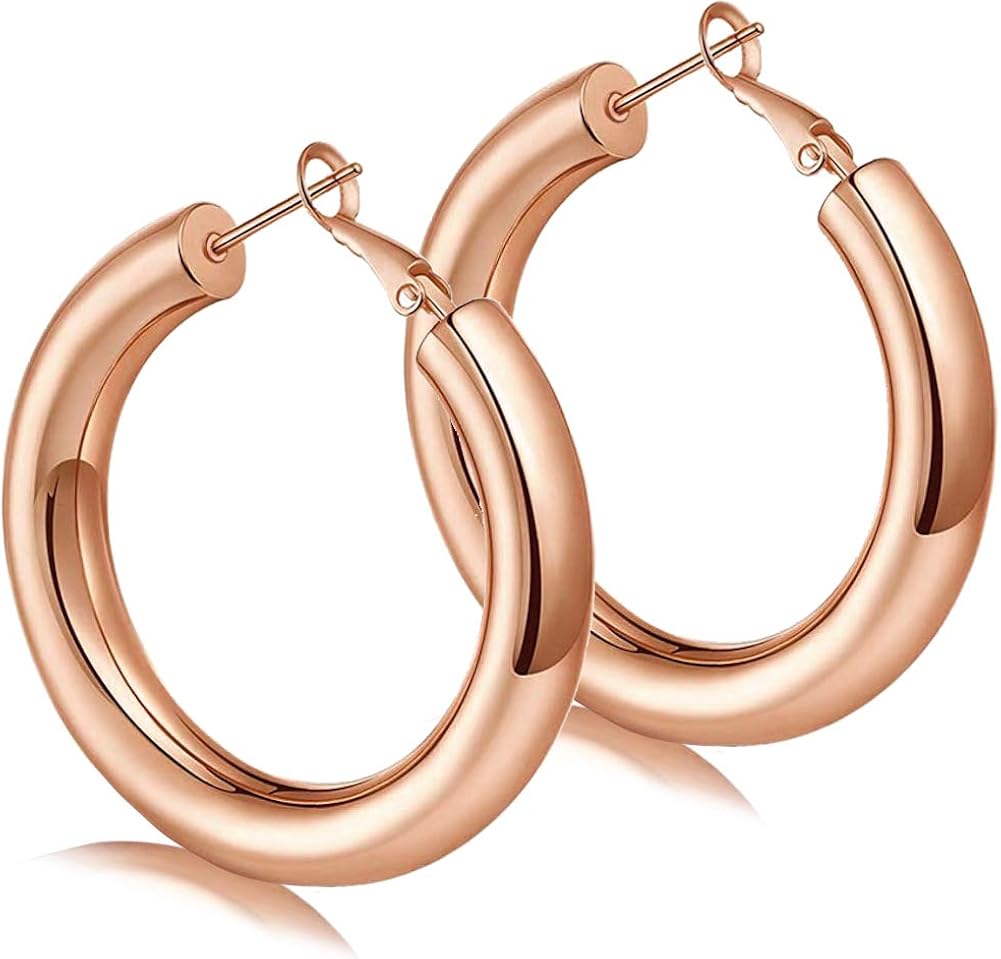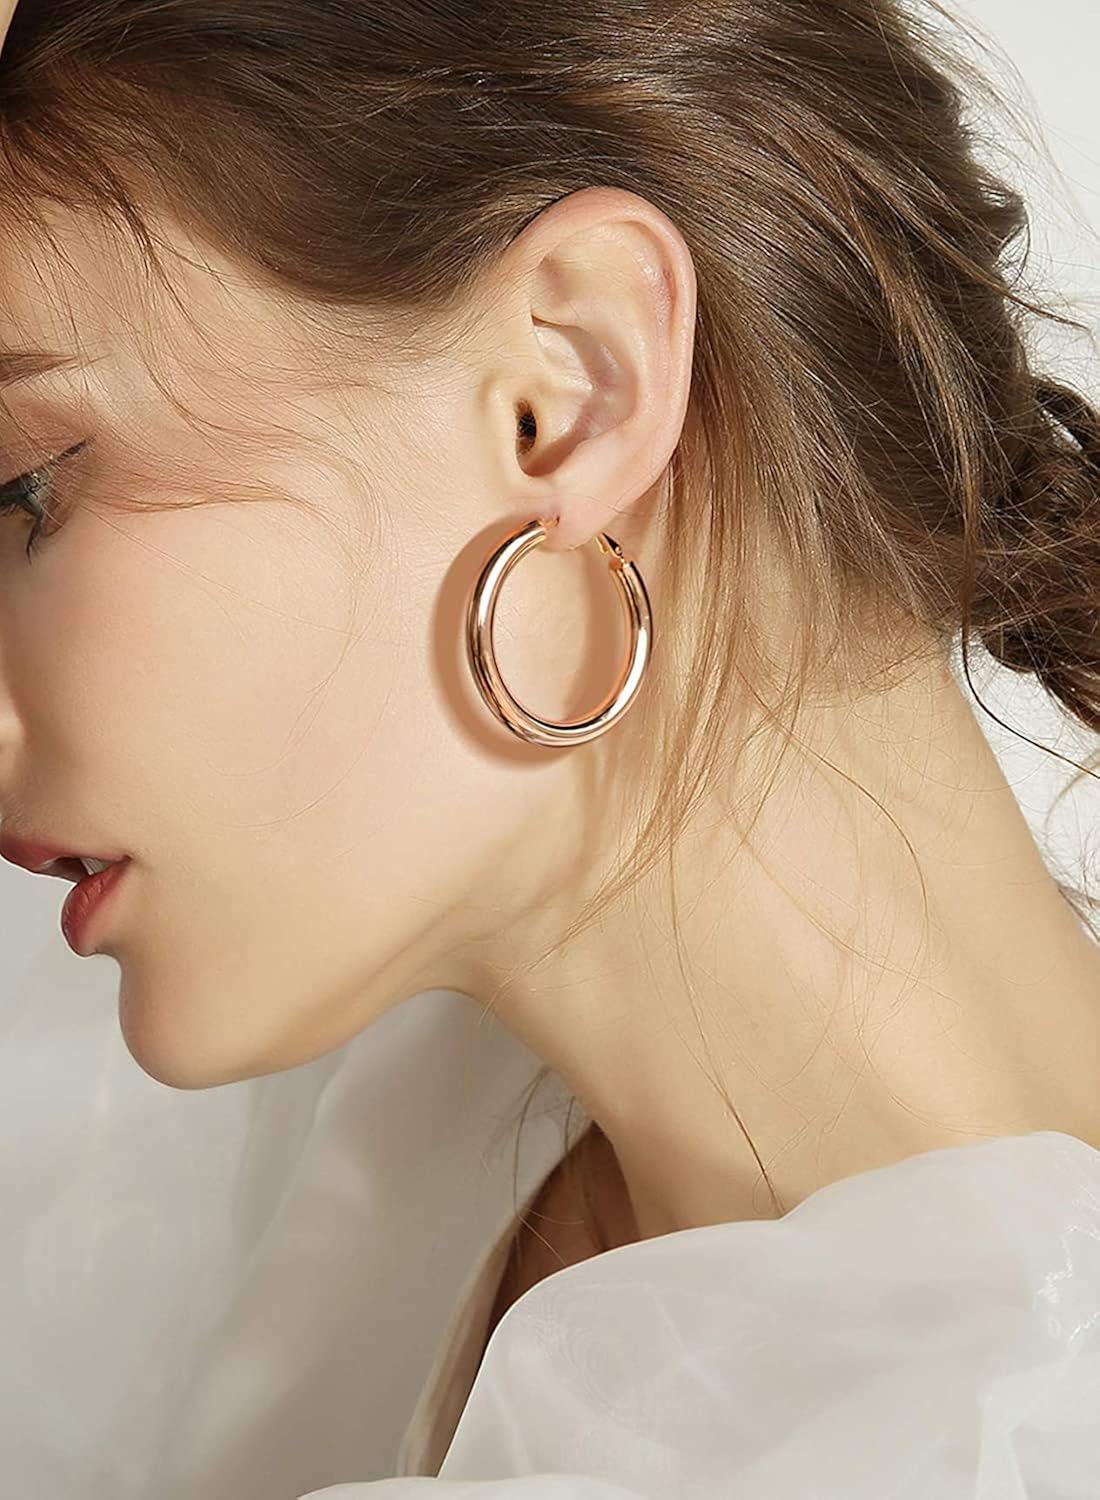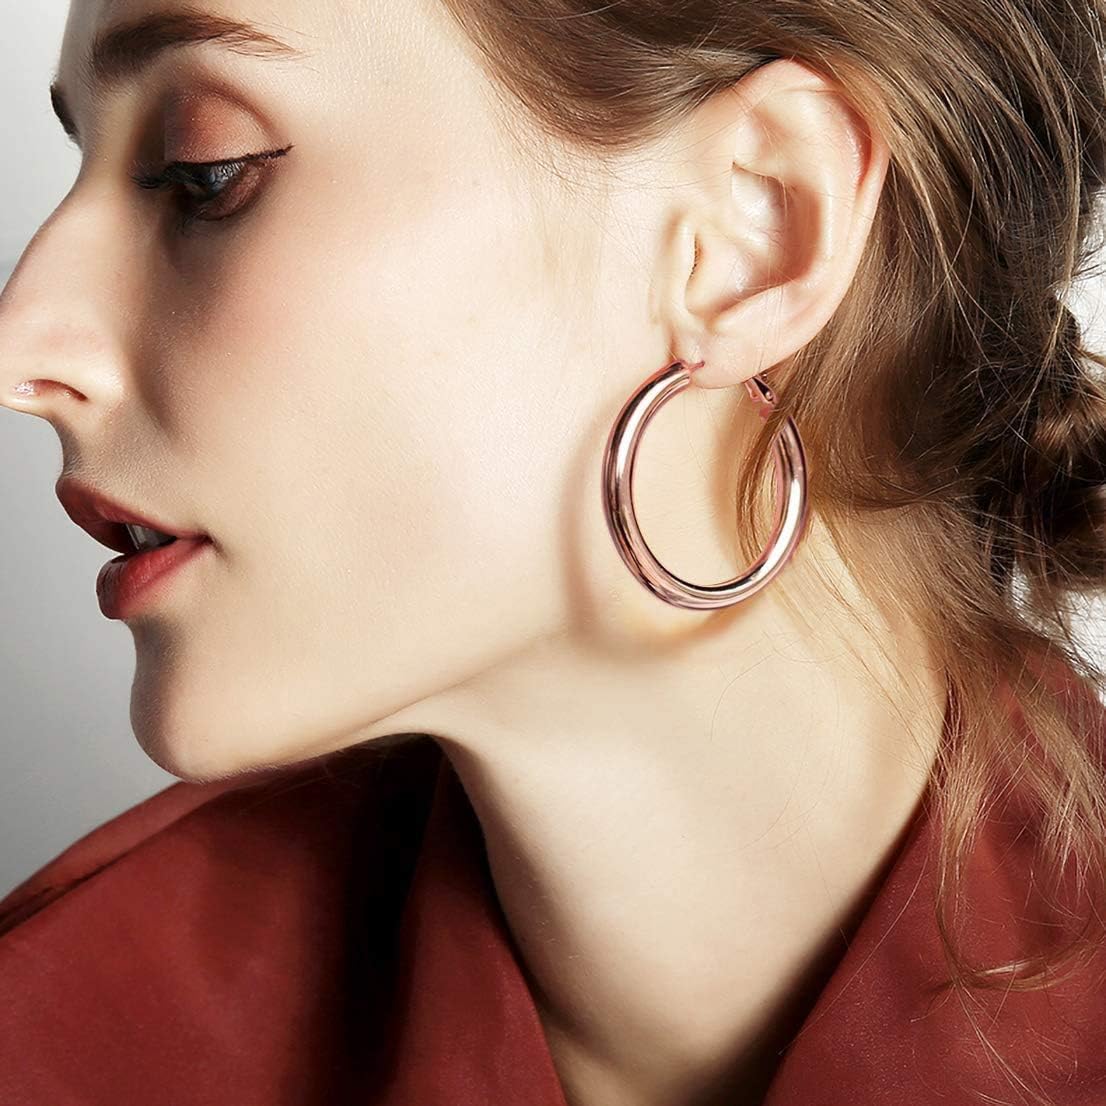
MERUNOW 14K Gold Plated Thick Hoop Earrings, Lightweight Chunky Gold Hoops Earrings for Women
Category: AMAZON FASHION
MERUNOW JEWELRY--Beautify Your Life Starting with A Fashion Jewelry Features: ·Hoop Earrings.Highly polished surface, smooth and easy ·Multiple pairs Different Sizes Color Earrings select ·Special Gift for Women and Teens Girls Material: Use Safe Material, Harmless to Human Body.It's a Healthy ,Simple, stylish, classic, charming,Lightweight and comfortable Choice. When You buy our products,you are guaranteed to receive Fashion Jewelry Hoop titanium steel Earrings with a high polish finish, resulting in an eye-catching brightness that will stand up for both, any special occasion Package - Elegant Gift Box Every jewelry comes with a elegant gift box and a gift pouch, can be as a gift to your beloved, friends, family or yourself. Great gift to express your sincere love. Suit for Valentine's Day , Birthday , Anniversary , Christmas , Graduation, Mother's Day etc. After-sales Service To ensure your complete satisfaction, Every item you purchased from MERUNOW can enjoy a replacement or full refund within 12 months, If your product is has a manufacturer defective, Please contact us. We value customer satisfaction above all else. Care Tips for your MERUNOW Jewelry: 1. Store your MERUNOW Jewelry separately to avoid the scratch. 2. Keep away from chemicals, sweat, bath, crash to avoid any damage. 3. Rub your MERUNOW Jewelry with polishing cloth to bring back the shine.
Features: 【BEAUTIFUL HOOP EARRINGS】: Our 14K gold plated thick hoop earrings are lightweight and a beautiful classic piece of jewelry for any woman. Simple but elegant, these fashionable hoop earrings can dress up any occasion, available in rose gold, white gold and yellow gold plating. | 【PREMIUM QUALITY】:14K gold plated hoops (5mm Thick 40mm / 1.6 Inch Diameter), This gold earring is made with quality titanium steel, hypoallergenic, hand-polished, long-lasting and brilliant finish that is nickel free and lead free. | 【HEART FOR YOU】:This unique and heartfelt fashionable product is beautifully packaged and ready for gift giving. Our jewelry makes a sentimental surprise and a great gift for birthdays, anniversaries, Mother's Day or wedding celebration. | 【AFTER-SALE SERVICE】: To ensure your complete satisfaction, Every item you purchased from MERUNOW can enjoy a replacement or full refund within 12 months, If your product is has a manufacturer defective, Please contact us. We value customer satisfaction above all else. | 【ONLY MAKE HIGH QUALITY CLASSIC】:Each of our products uses the highest quality materials in the same level products, different from other cheap ones. We only do simple and classic styles, each one can match all of you, we continue to innovate, find new ways to help you find and design perfect works for every occasion, please search MERUNOW on Amazon to get more of our designs.